International Birdman

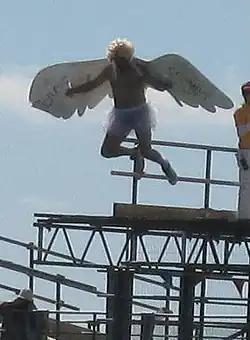
Birdman at Bognor, 2010

The International Birdman was a series of English competitions held in the West Sussex towns of Bognor Regis, Selsey and Worthing. The competition involved human 'birdmen' attempting to fly off the end of a pier into the sea for prize money. The event began in 1971 and was held on piers in West Sussex, on the south coast of England. First held in Selsey, the event moved to Bognor Regis in 1978. In 2008 and 2009 the competition relocated to Worthing Pier due to renovations of Bognor Regis Pier. From 2010 Bognor Regis and Worthing have both held Birdman competition, forming the International Birdman Series, which ended in 2016. It was the longest running Birdman Rally in the world.